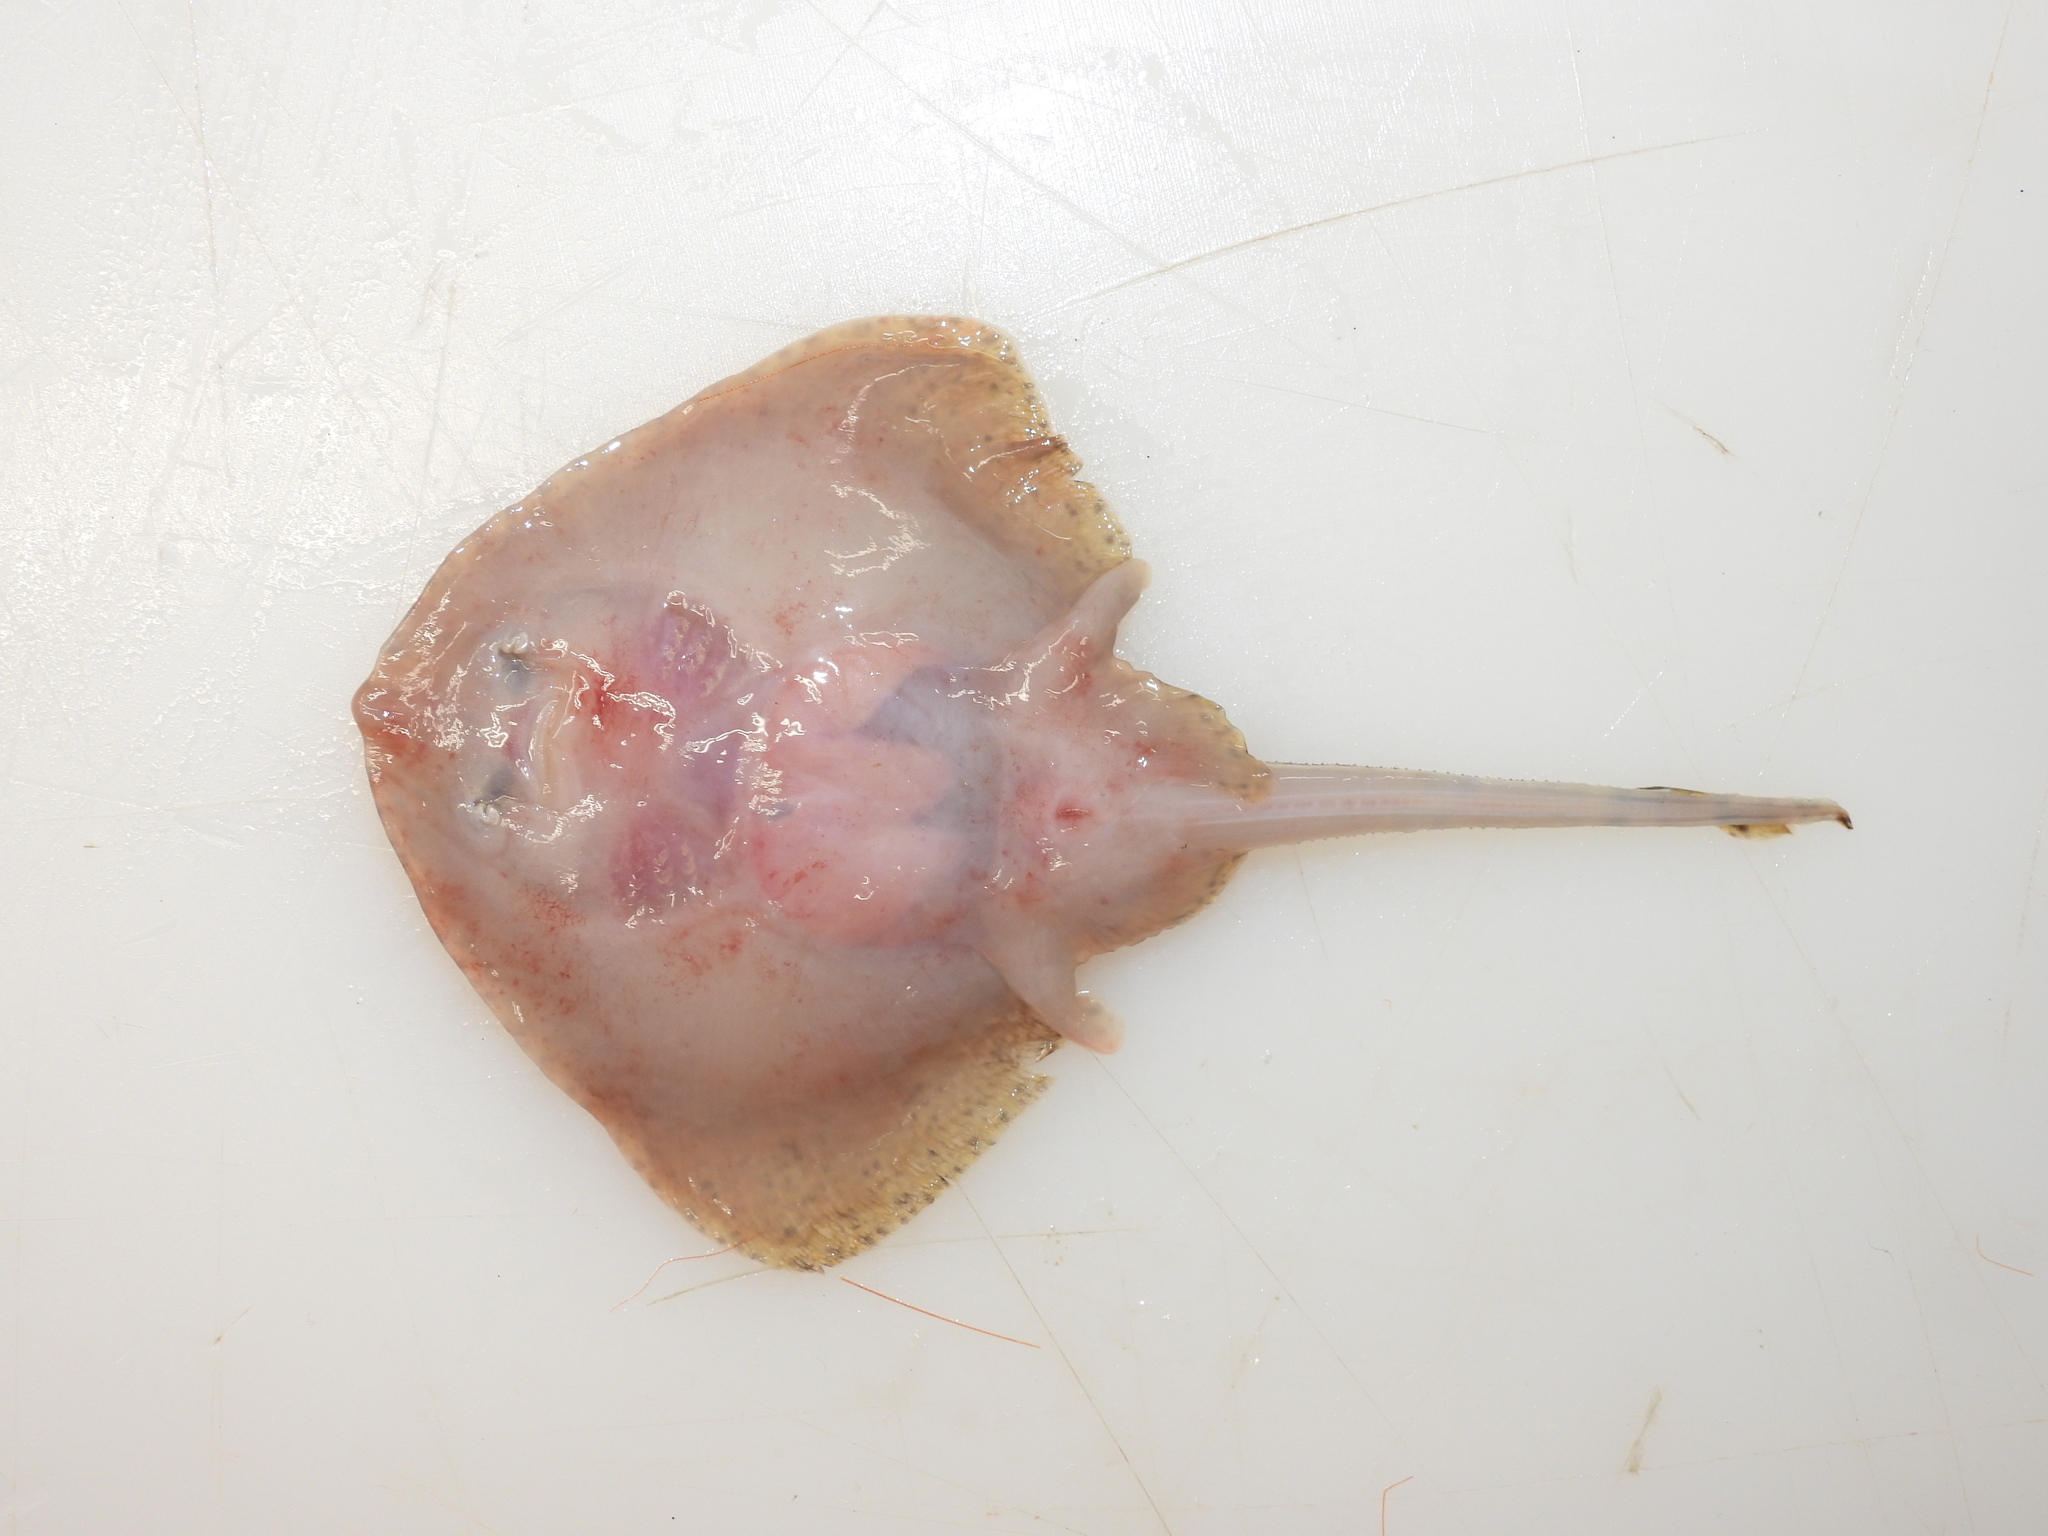
fish (species not among the labelled classes)